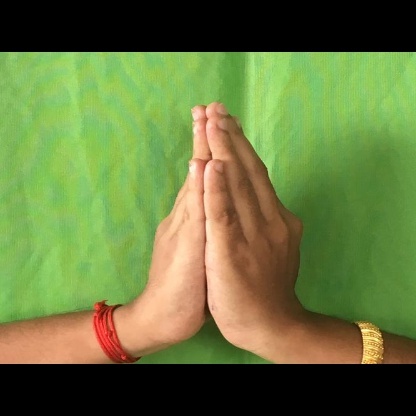
Mudra: Anjali